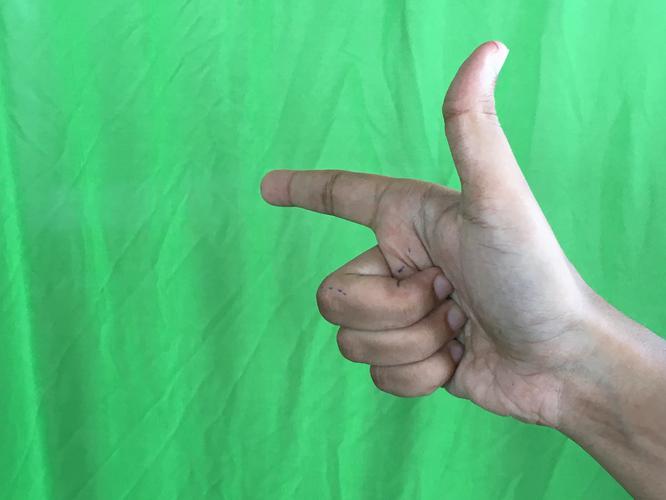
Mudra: Chandrakala
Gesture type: single_hand